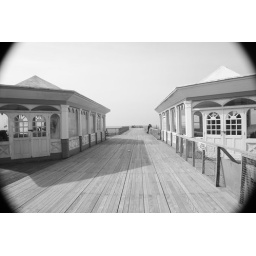
Looking along the pier from the amusements towards the end, taken in black and white